Deposition (van Dyck, 1619)

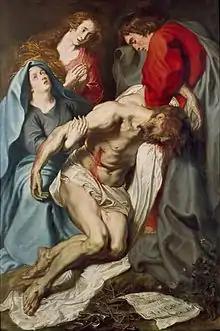
"The Deposition" (c. 1619) by Anthony van Dyck

The Deposition is a 1619 painting by the Flemish artist Anthony van Dyck. It dates to around 1619 and reworks his 1615 version of the same subject It is held in the Ashmolean Museum, in Oxford, where it was offered by Charles T. Maude in 1869.